Aerial ramming

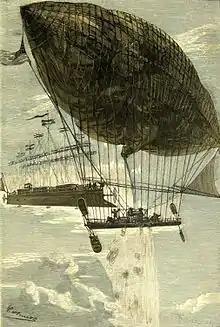
In Jules Verne's novel "Robur the Conqueror", Robur almost rams his propeller-powered flying vessel "Albatross" into the slower blimp "Goahead"

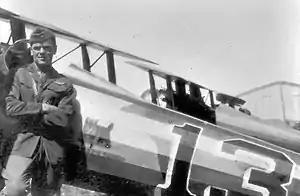
Lt Wilbert Wallace White

Presaging the 20th century air warfare ramming actions, Jules Verne imagined an apparent aerial attack made by a heavy flying machine with a prominent ram prow against a nearly defenseless lighter-than-air craft in his science fiction work "Robur the Conqueror", published in 1886. H. G. Wells, writing in 1899 in his novel "The Sleeper Awakes", has his main character, Graham, ram one of the enemy's aeroplanes with his flying apparatus, causing it to fall out of the sky. A second enemy machine ceases its attack, afraid of being rammed in turn.